1930 Graf Zeppelin stamps

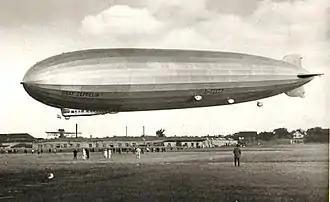
This particular airship was used as the model for the engraving of this 2. zeppelin issue, where airship number "D-LZ127" can be discerned on the Zeppelin image

In 1928 the "Graf Zeppelin" debuted and set new long-distance airship records. In honor of its achievements, the Zeppelin Company planned for the "Graf Zeppelin" to fly to Rio de Janeiro.